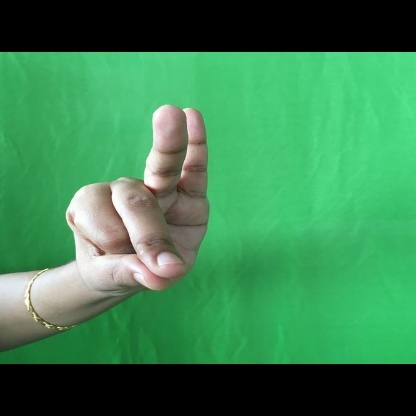
Mudra: Bramaram